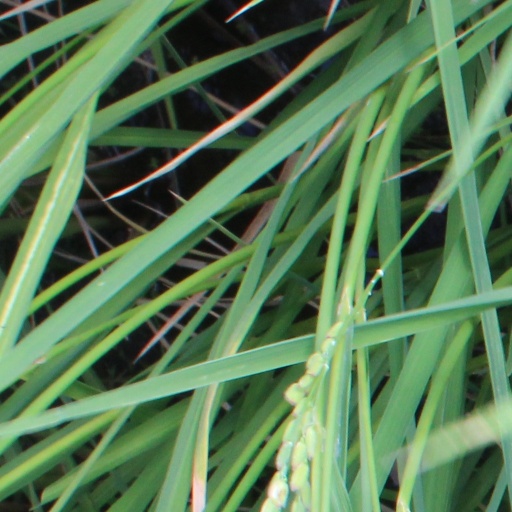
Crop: rice